Sergio Lozano (footballer)

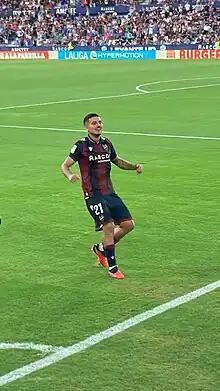
Lozano playing for Levante in 2023

Sergio Lozano Lluch (born 24 March 1999), is a Spanish footballer who plays as a midfielder for Levante UD.